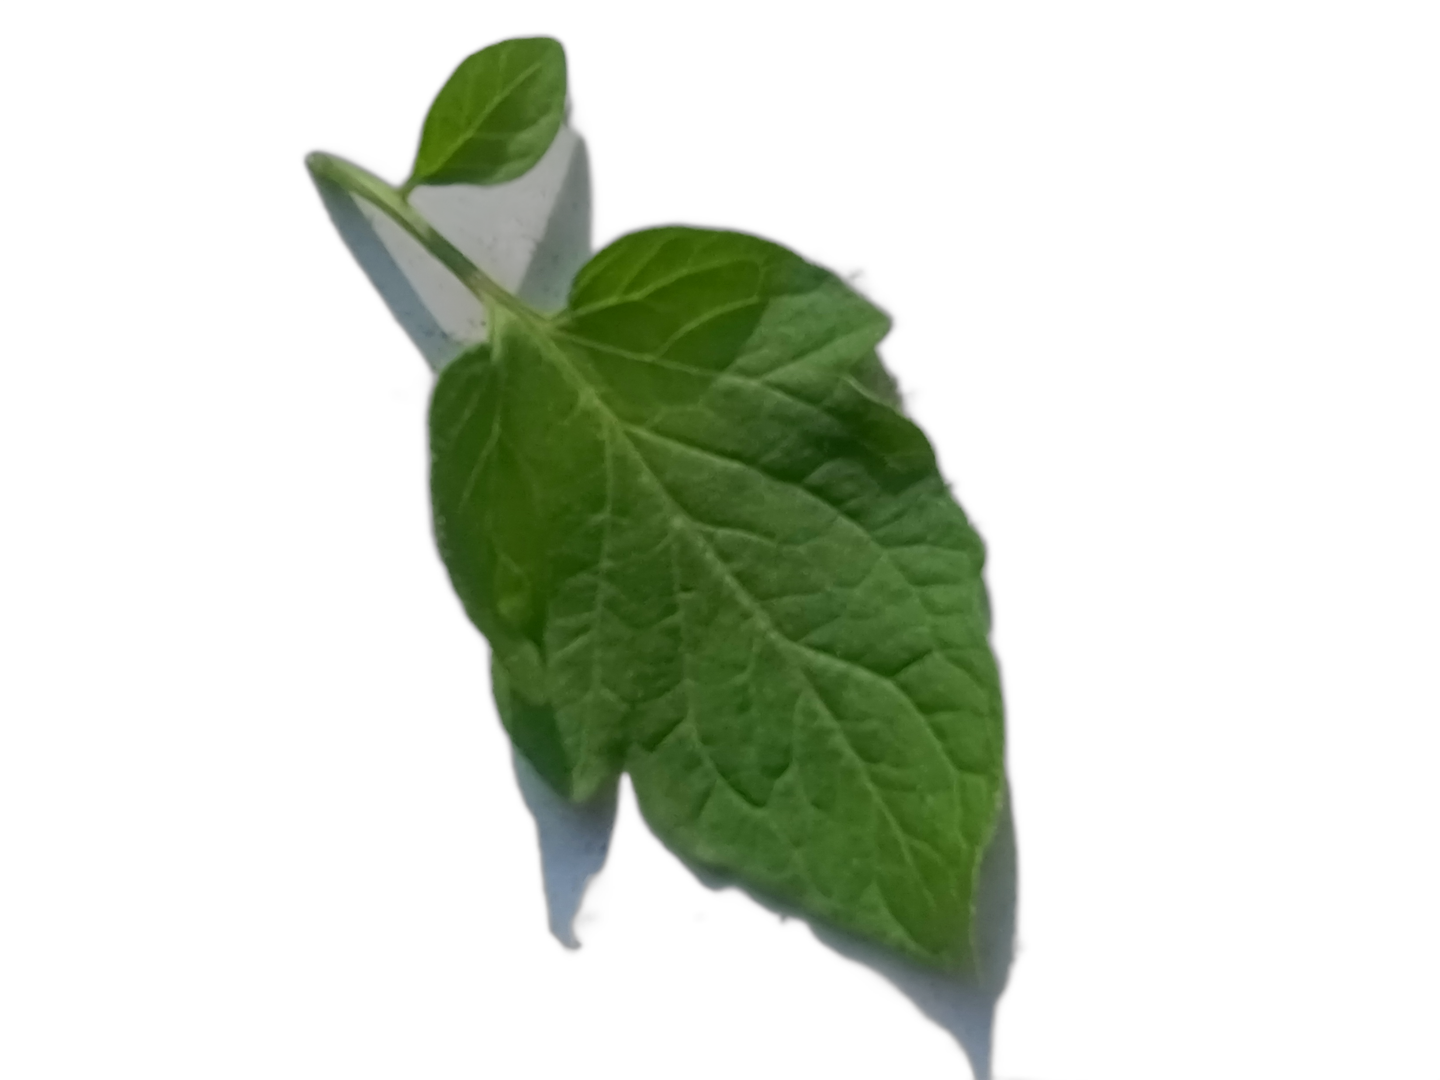
Crop: Tomato
Label: Healthy